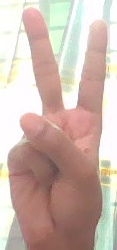
ASL sign: 2